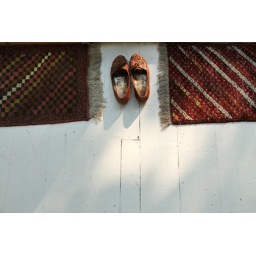
pair of rugs against white floor